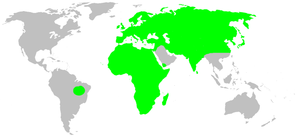
Les Eresidae sont une famille d'araignées aranéomorphes.